Cyclone Rosita

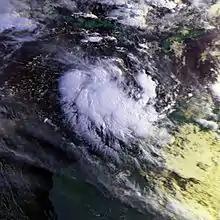
Rosita as a Tropical Low on 16 April

The largest impact occurred near the core of very destructive winds about south of Broome. The main homestead on the Thangoo station, to the south-southeast of Broome, received only minor structural damage, however the station was in the region of the dangerous storm surge. Reports from the Thangoo station, situated inland from coastal mangroves, showed that the station's front gate had debris laid up to the second shoreline, about a metre (3.3 ft) above mean ground level. Another station homestead, west, was covered by coastal dunes but escaped major damage to its structure.